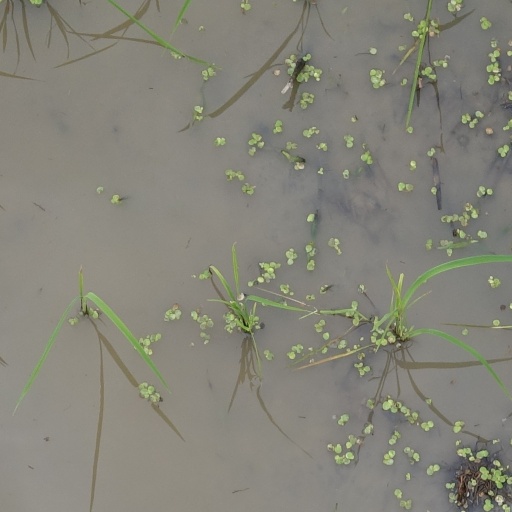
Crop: rice